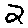
Label: 2